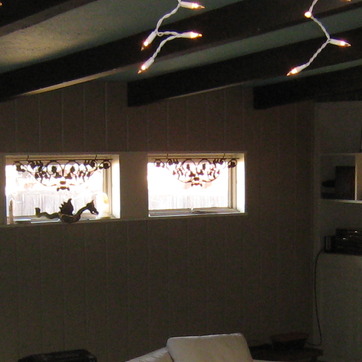
Material: glass